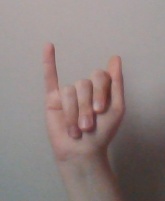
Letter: meem